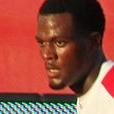
Age: 19